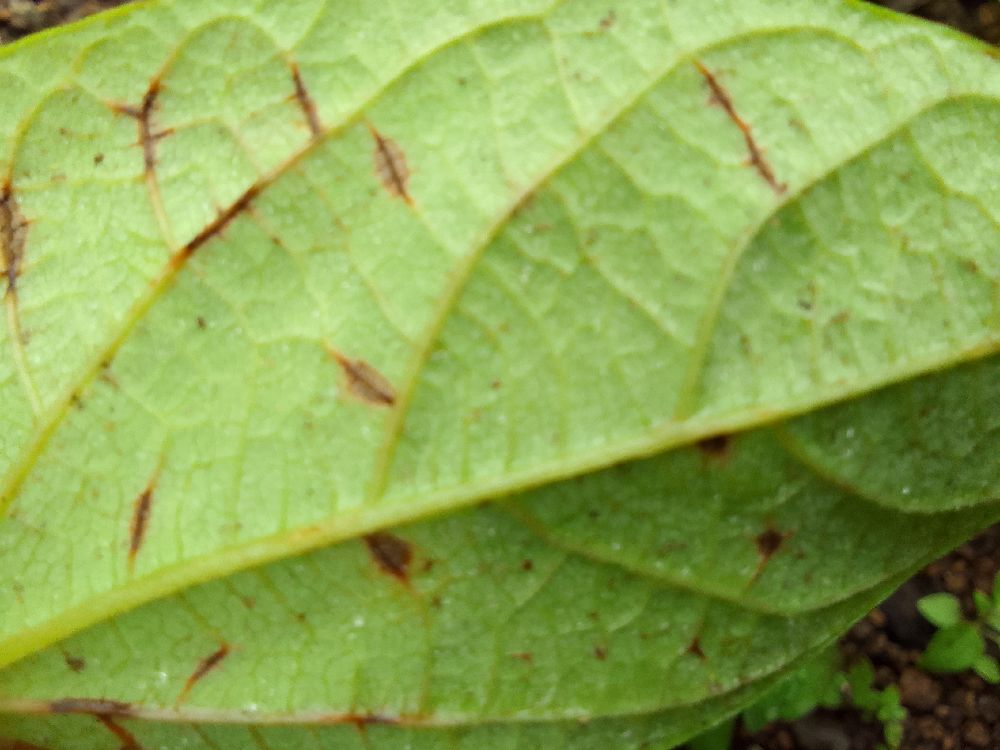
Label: anthracnose